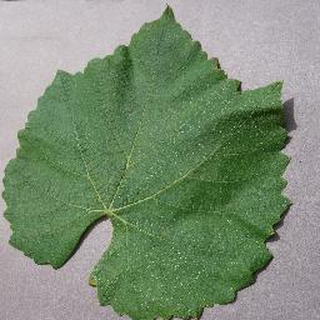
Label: healthy_grape